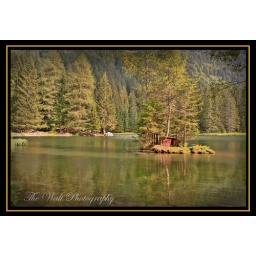
in the peacefull water of the lake, you can see green and yellow magic reflections